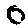
Label: 0